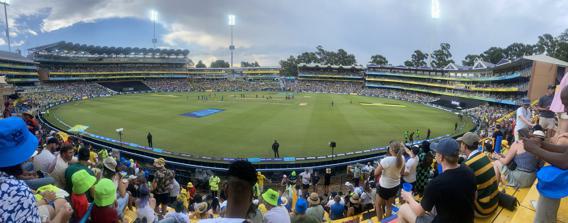
Building: Wanderers Stadium
Country: South Africa
Year built: 1956
Sports venue in Johannesburg, South Africa Not to be confused with Old Wanderers in Johannesburg or Wanderers Cricket Ground in Namibia. Wanderers Stadium The Bullring Wanderers Stadium in 2024 Ground information Location Illovo , Sandton , Johannesburg Coordinates 26°7′52″S 28°3′27″E / 26.13111°S 28.05750°E / -26.13111; 28.05750 Capacity 34,000 End names Corlett Drive End Golf Course End International information First Test 24–29 December 1956: South Africa v England Last Test 8–11 March 2023: South Africa v West Indies First ODI 13 December 1992: South Africa v India Last ODI 17 December 2023: South Africa v India First T20I 21 October 2005: South Africa v New Zealand Last T20I 14 December 2023: South Africa v India First women's Test 17–21 December 1960: South Africa v England Last women's Test 24–27 March 1972: South Africa v New Zealand First WODI 22 September 2013: South Africa v Bangladesh Last WODI 6 February 2022: South Africa v West Indies First WT20I 21 February 2016: South Africa v England Last WT20I 3 February 2019: South Africa v Sri Lanka Team information Transvaal now known as Highveld Lions (1956 – present) Jozi Stars (2018-2019) Joburg Super Kings (2023-present) As of 17 December 2023 Source: Cricinfo The Wanderers Stadium , also known as the Bullring due to its intimidating atmosphere, is a cricket stadium situated just south of Sandton in Illovo , Johannesburg in Gauteng , South Africa . Test , One Day and First class cricket matches are played here. It is the home ground for the Imperial Lions and the Joburg Super Kings . History The stadium has a seating capacity of 34,000, and was built in 1956 to replace the Old Wanderers Stadium . It was completely overhauled following South Africa's readmission to international cricket in 1991. In 1996, five new 65-metre-high (213 ft) floodlight masts replaced the existing four 30-metre-high (98 ft) masts, enabling day-night limited-overs cricket. It is nicknamed 'The Bullring' due to its design and intimidating atmosphere. On 1 October 2004, the Wanderers Clubhouse was virtually destroyed by fire. Events Wanderers Stadium hosted a rugby union test match in April 1980 between South Africa and the South American Jaguars while Johannesburg's normal venue, Ellis Park Stadium , was being redeveloped. On 12 March 2006, this stadium hosted one of the greatest One-day international matches ever played between South Africa and Australia in which a world record score of 434 was chased down by South Africa. The stadium hosted the 2009 Indian Premier League 's second semi-final and the final in which the Deccan Chargers beat the Royal Challengers Bangalore to grab the championship title. It also hosted the final of Champion League Twenty20 in the 2010 and 2012 edition . The 2003 Cricket World Cup and 2007 T20 World Cup finals were held at the Wanderers Stadium. On 18 January 2015, the Wanderers stadium saw South Africa's AB de Villiers break the 19-year-old record for fastest ODI half-century, previously held by Sri Lankan maestro Sanath Jayasuriya , by making 50 off 16 balls against the West Indies . In the same match, he also broke Corey Anderson 's fastest ODI century record (held for one year and seven days) by making 100 off 31 deliveries. He finished on 149, caught on the boundary in the final over, scored off 44 balls with a strike rate of 338.63. On 21 February 2016, AB de Villiers scored the fastest 50 (21 balls) for South Africa in a T20I against England . In July 2018, the stadium hosted former US President, Barack Obama at the Nelson Mandela Lecture. See also List of Test cricket grounds List of international cricket centuries at the Wanderers Stadium List of international five-wicket hauls at the Wanderers Stadium References